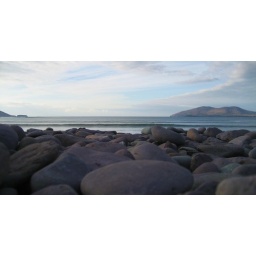
view of the atlantic ocean off the coast of ireland near the ring of kerry